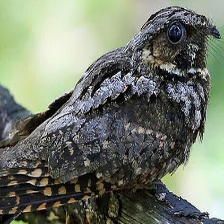
Species: EASTERN WIP POOR WILL
Scientific name: ANTROSTOMUS VOCIFERUS